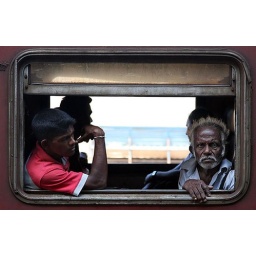
This was a lucky shot. The train pulled in and I snapped. I love the expression on the old man's face